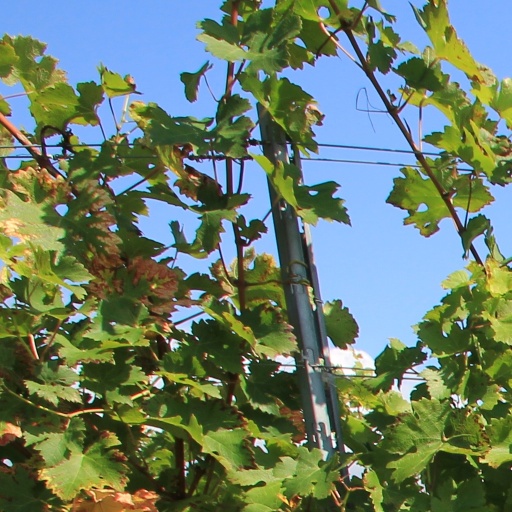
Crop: grape